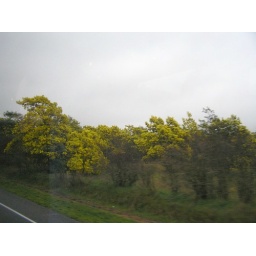
Kowhai trees line the roads and provide brilliant colour in Sept